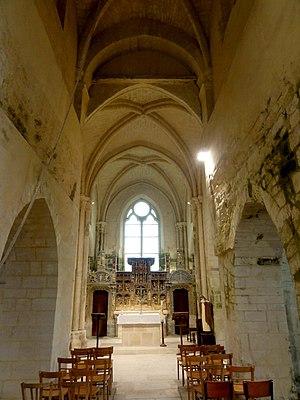
Intérieur de l'église - voir titre.
L'église Saint-Quentin est une église catholique paroissiale située à Nucourt, en France. Comme pour beaucoup d'autres églises vexinoises, le plan rectangulaire d'apparence simple et la relative homogénéité des élévations extérieures, imputable à la réfection d'une bonne partie de fenêtres, cachent en réalité un édifice complexe d'une grande diversité stylistique. L'église de Nucourt se singularise surtout par son implantation loin de toute habitation, et par ses deux clochers issus de deux époques différentes. Le clocher-porche occidental, inachevé, est de style Renaissance, et date de 1560 environ. Le clocher en bâtière central est de style gothique primitif, et date des alentours de 1175. Il peut être considéré comme l'archétype des clochers gothiques du Vexin. Sa base et le croisillon sud sont un peu antérieurs, et constituent les parties les plus anciennes de l'église.